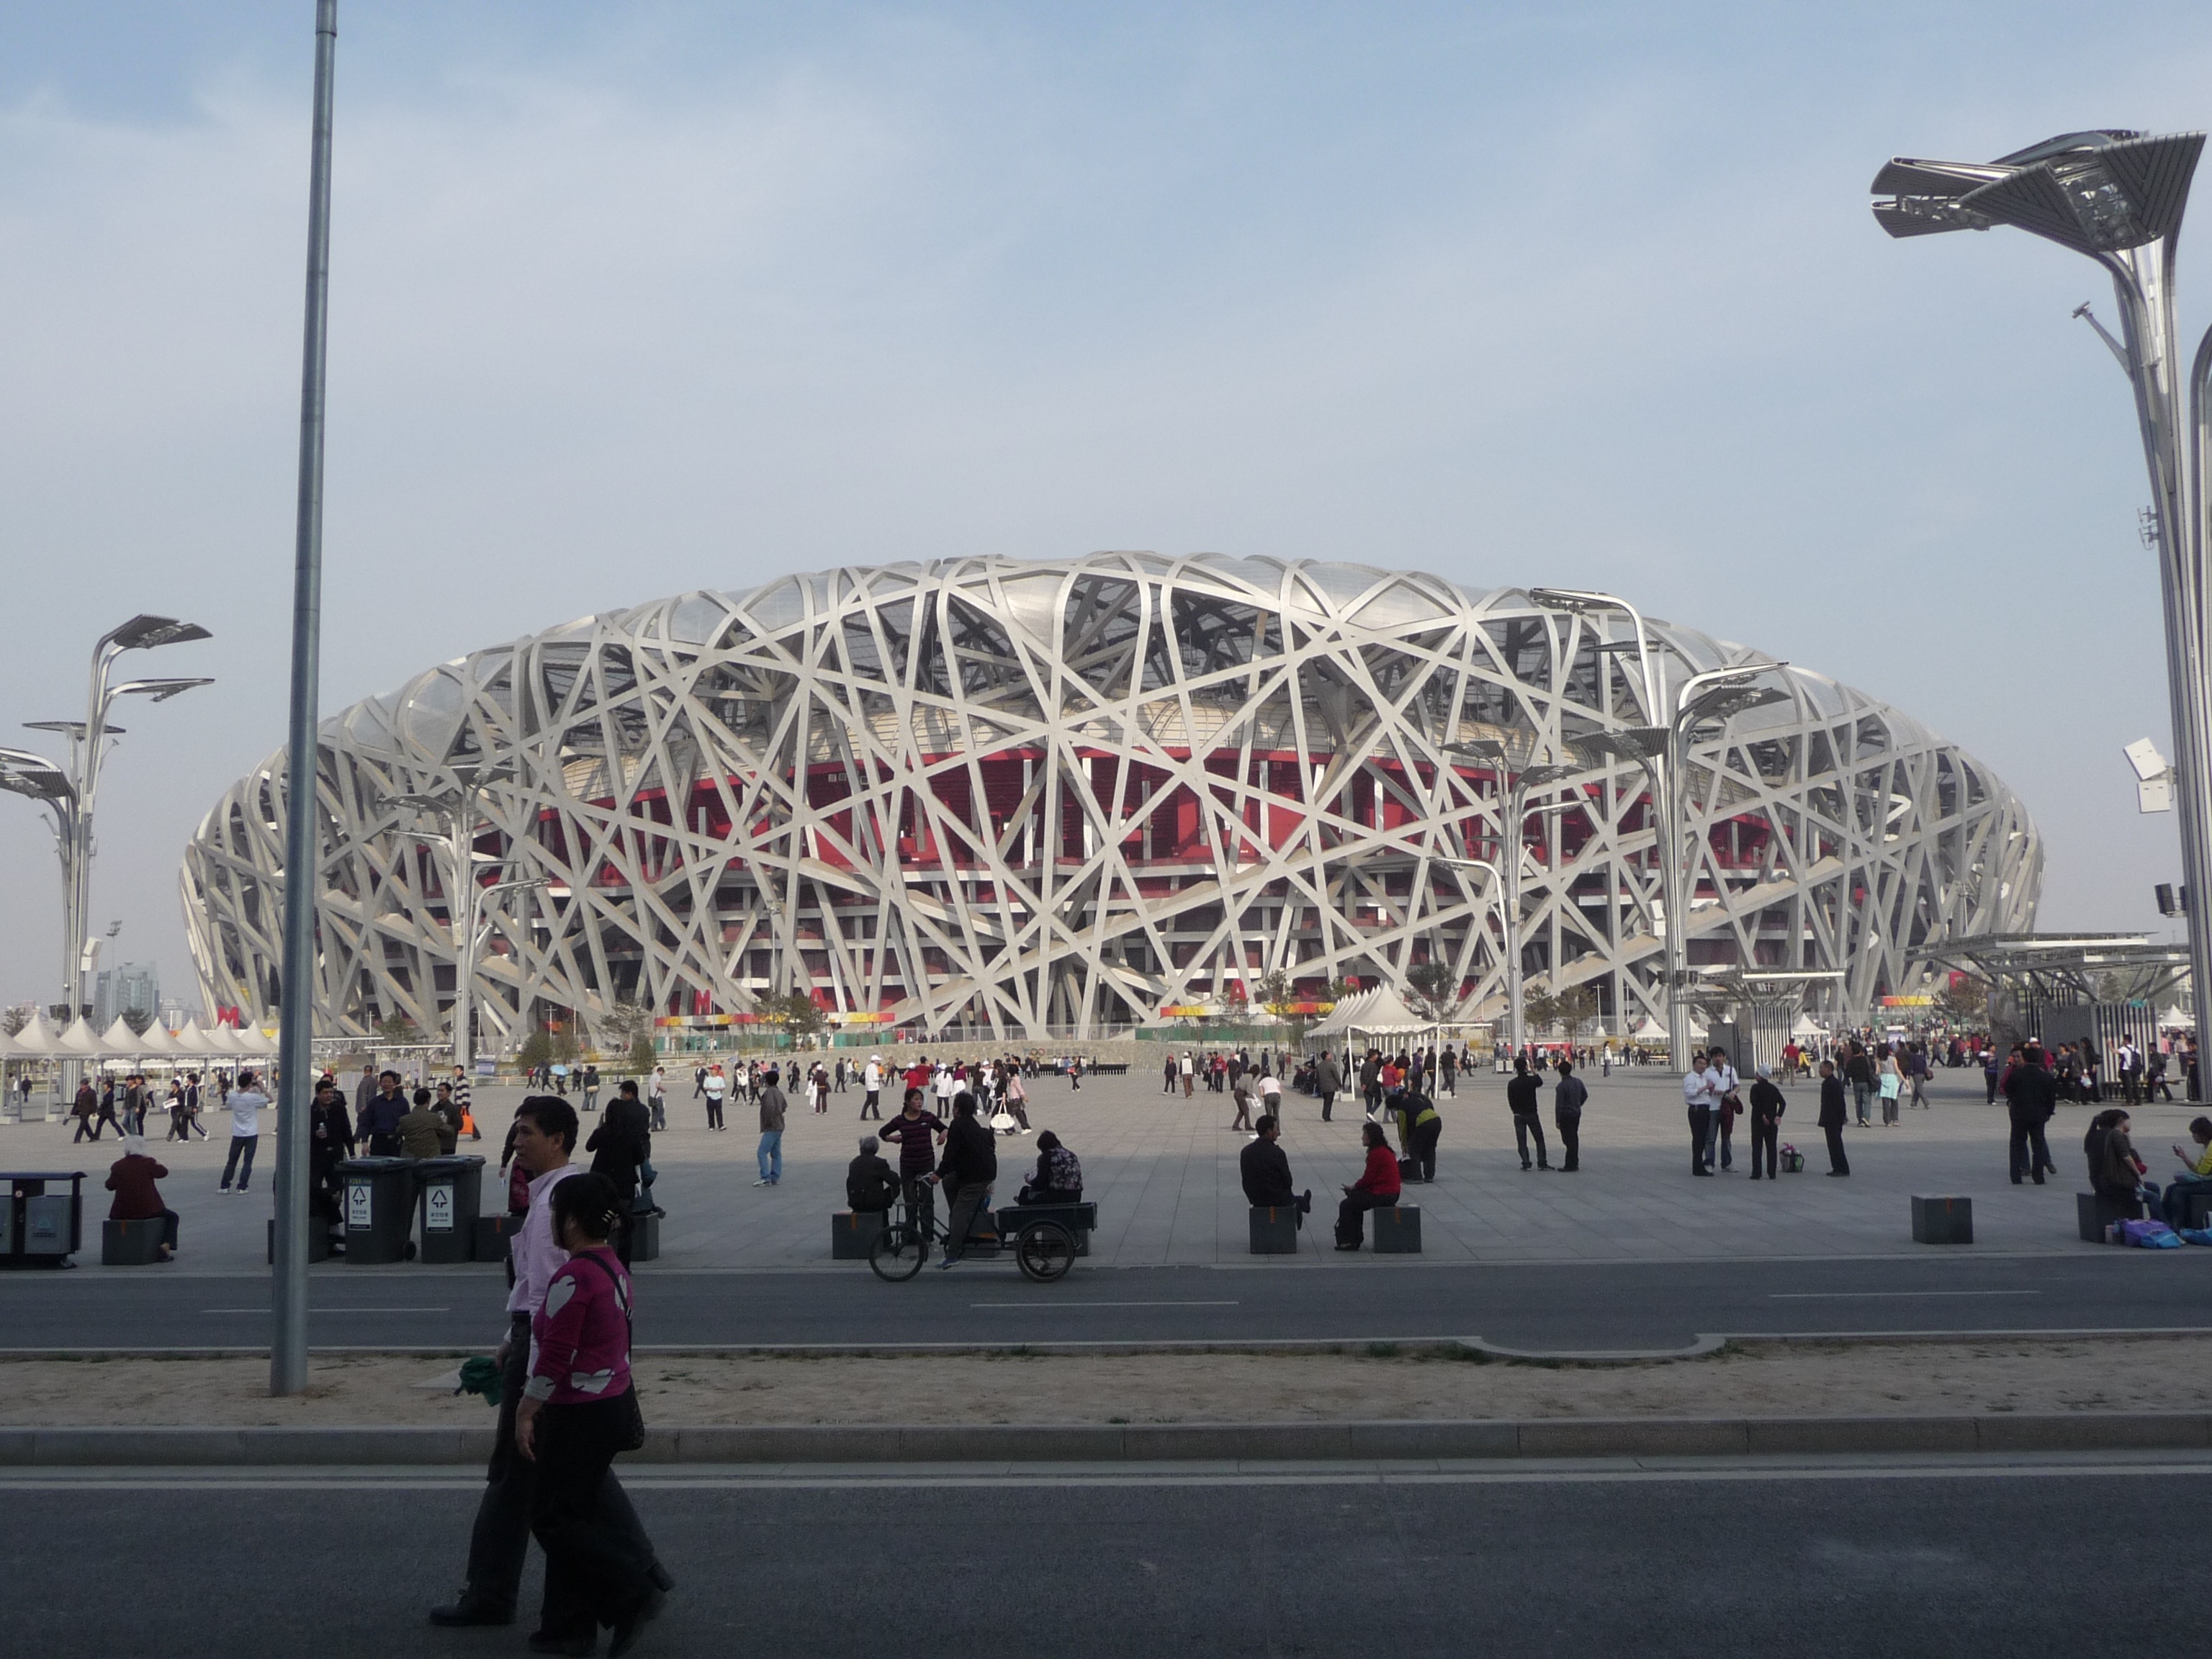
architecture, structure, technology, city, walkway, crowd, downtown, construction, chinese, plaza, landmark, stadium, olympics, arena, design, beijing, town square, china, bird's nest, atmosphere of earth, sport venue